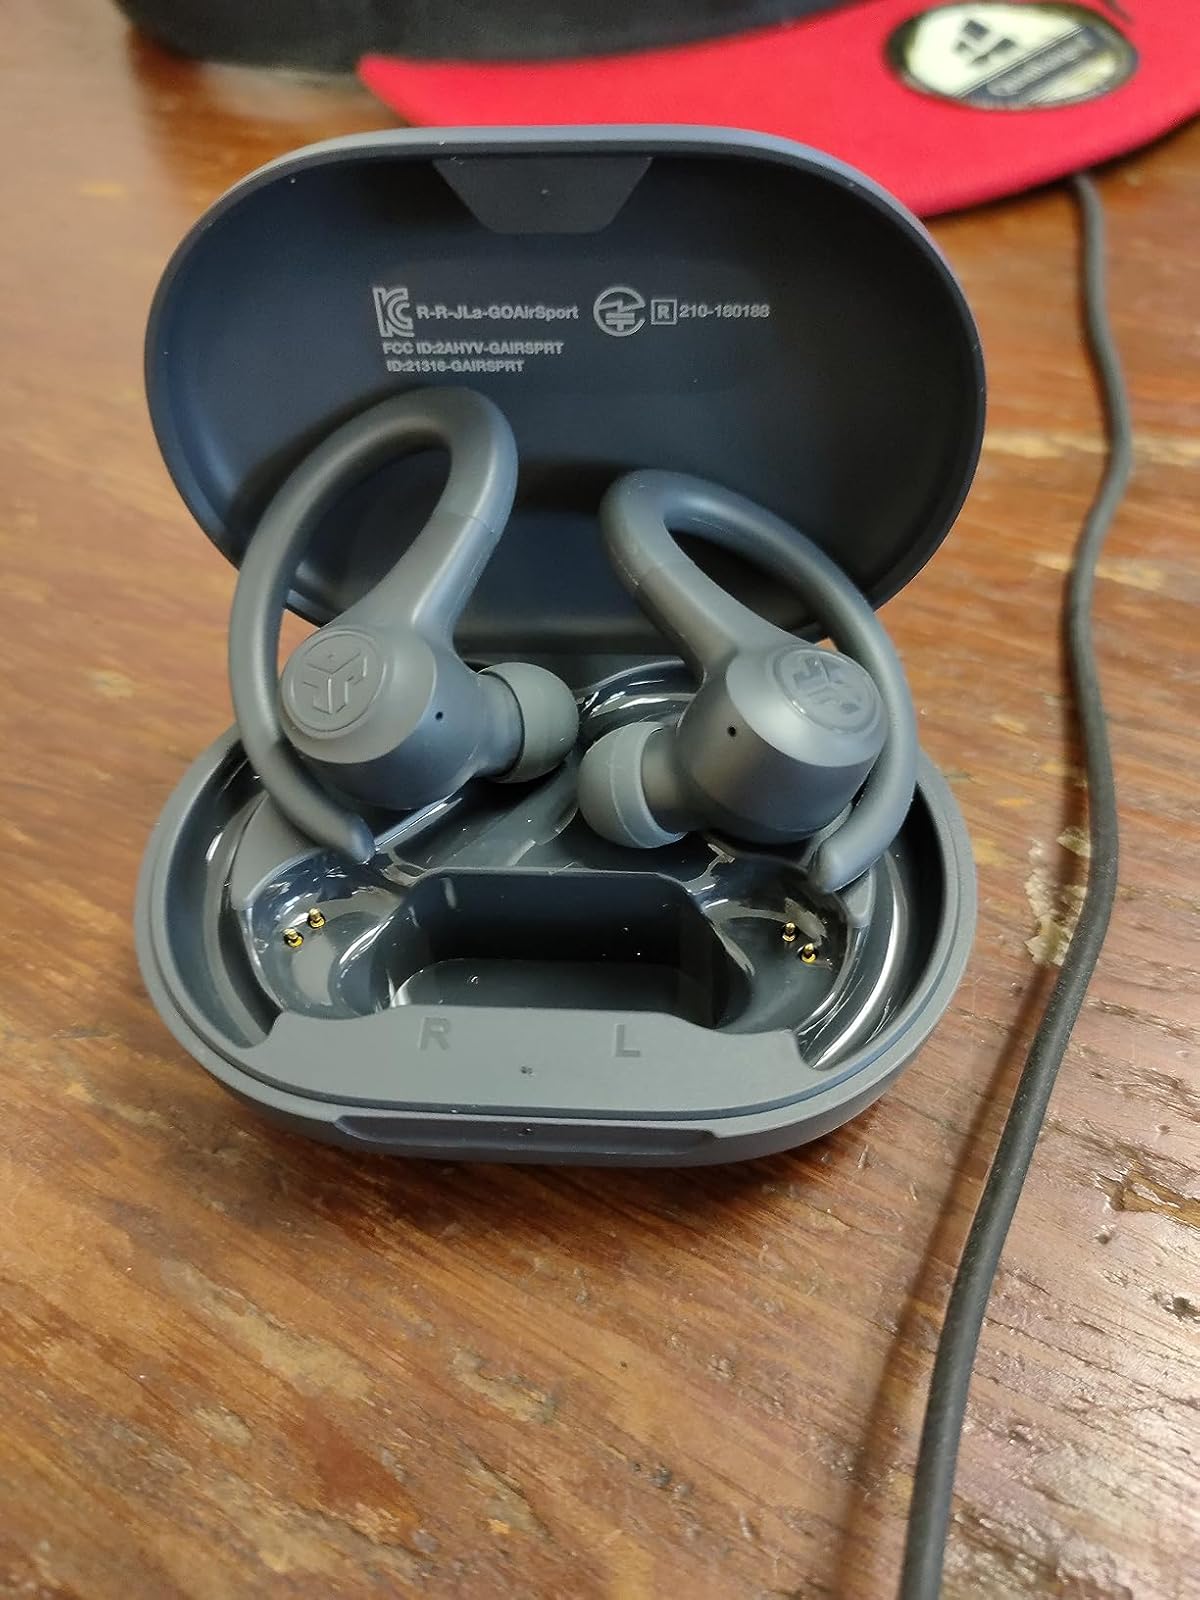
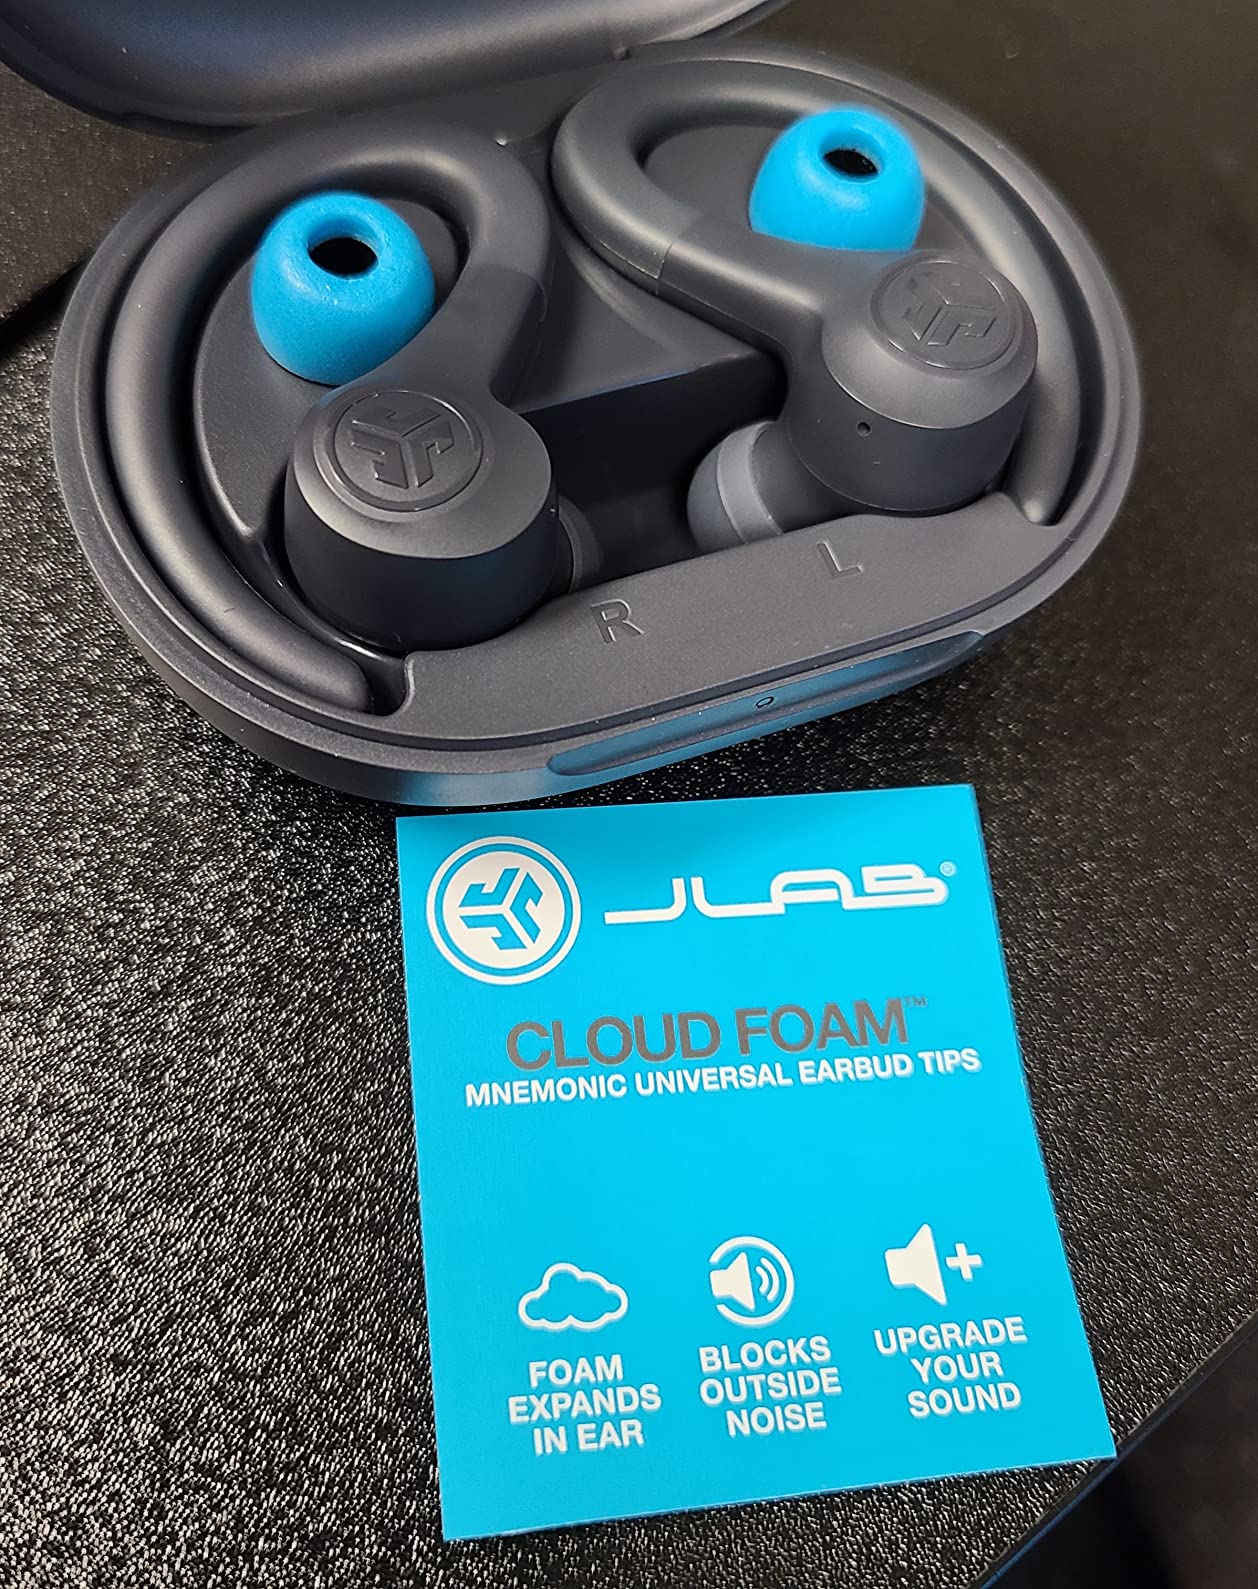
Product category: earbuds
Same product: yes